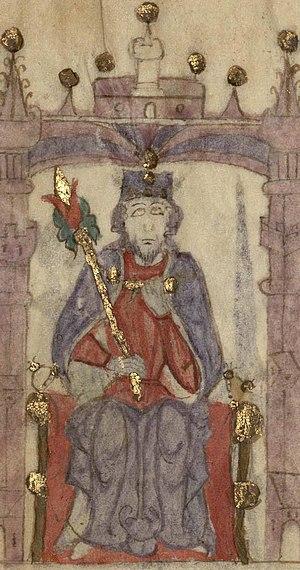
Raymond de Bourgogne, né vers 1070 à Besançon et mort le 24 mai 1107 à Grajal de Campos, est comte de Galice en Espagne.